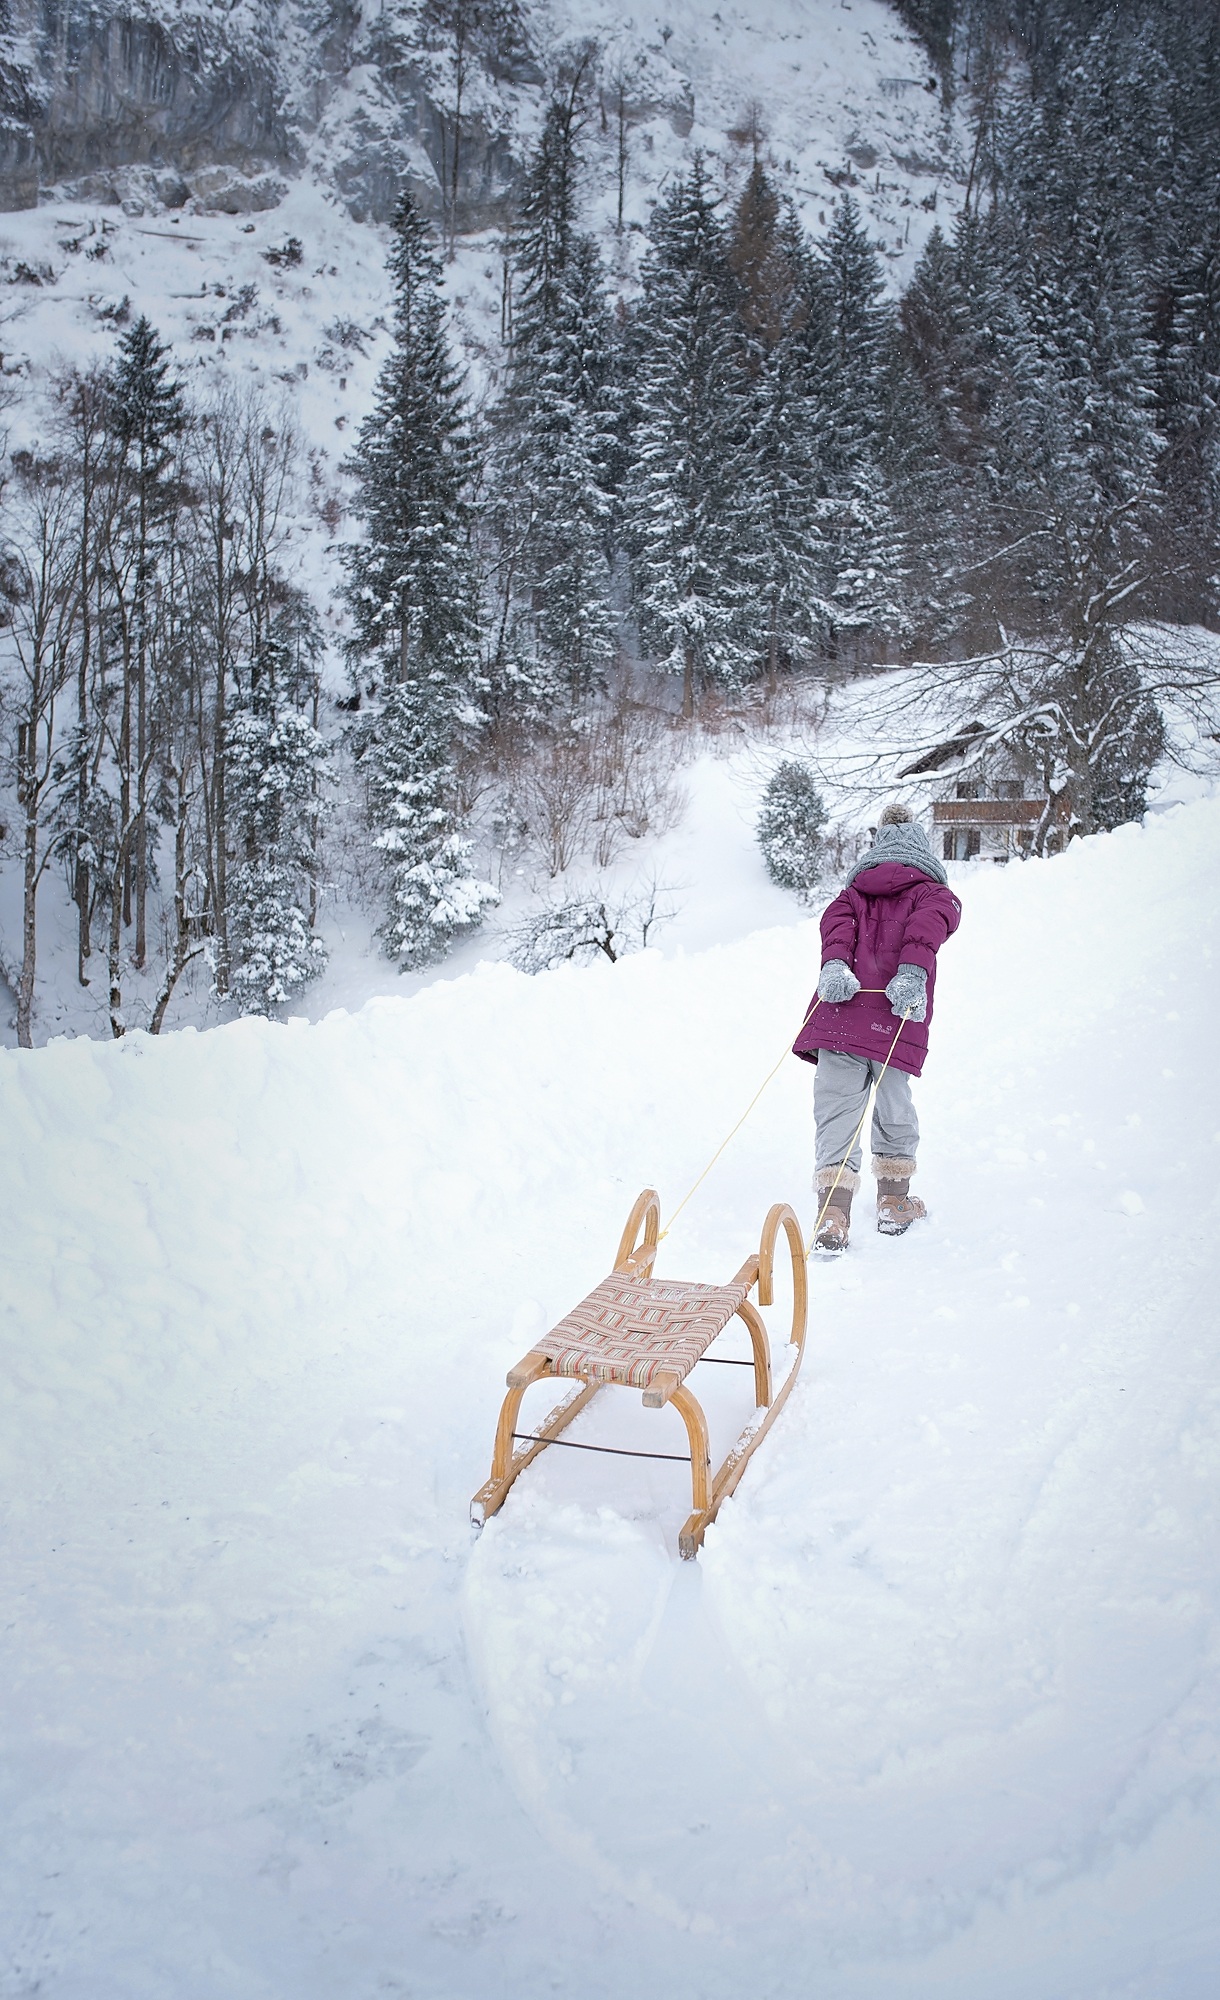
nature, person, snow, winter, girl, walk, vehicle, weather, child, human, snowshoe, season, winter sport, uphill, footwear, blizzard, out, in motion, freezing, toboggan, geological phenomenon, winter storm